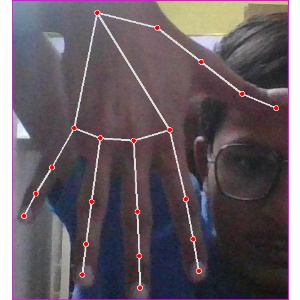
अक्षर: ढ